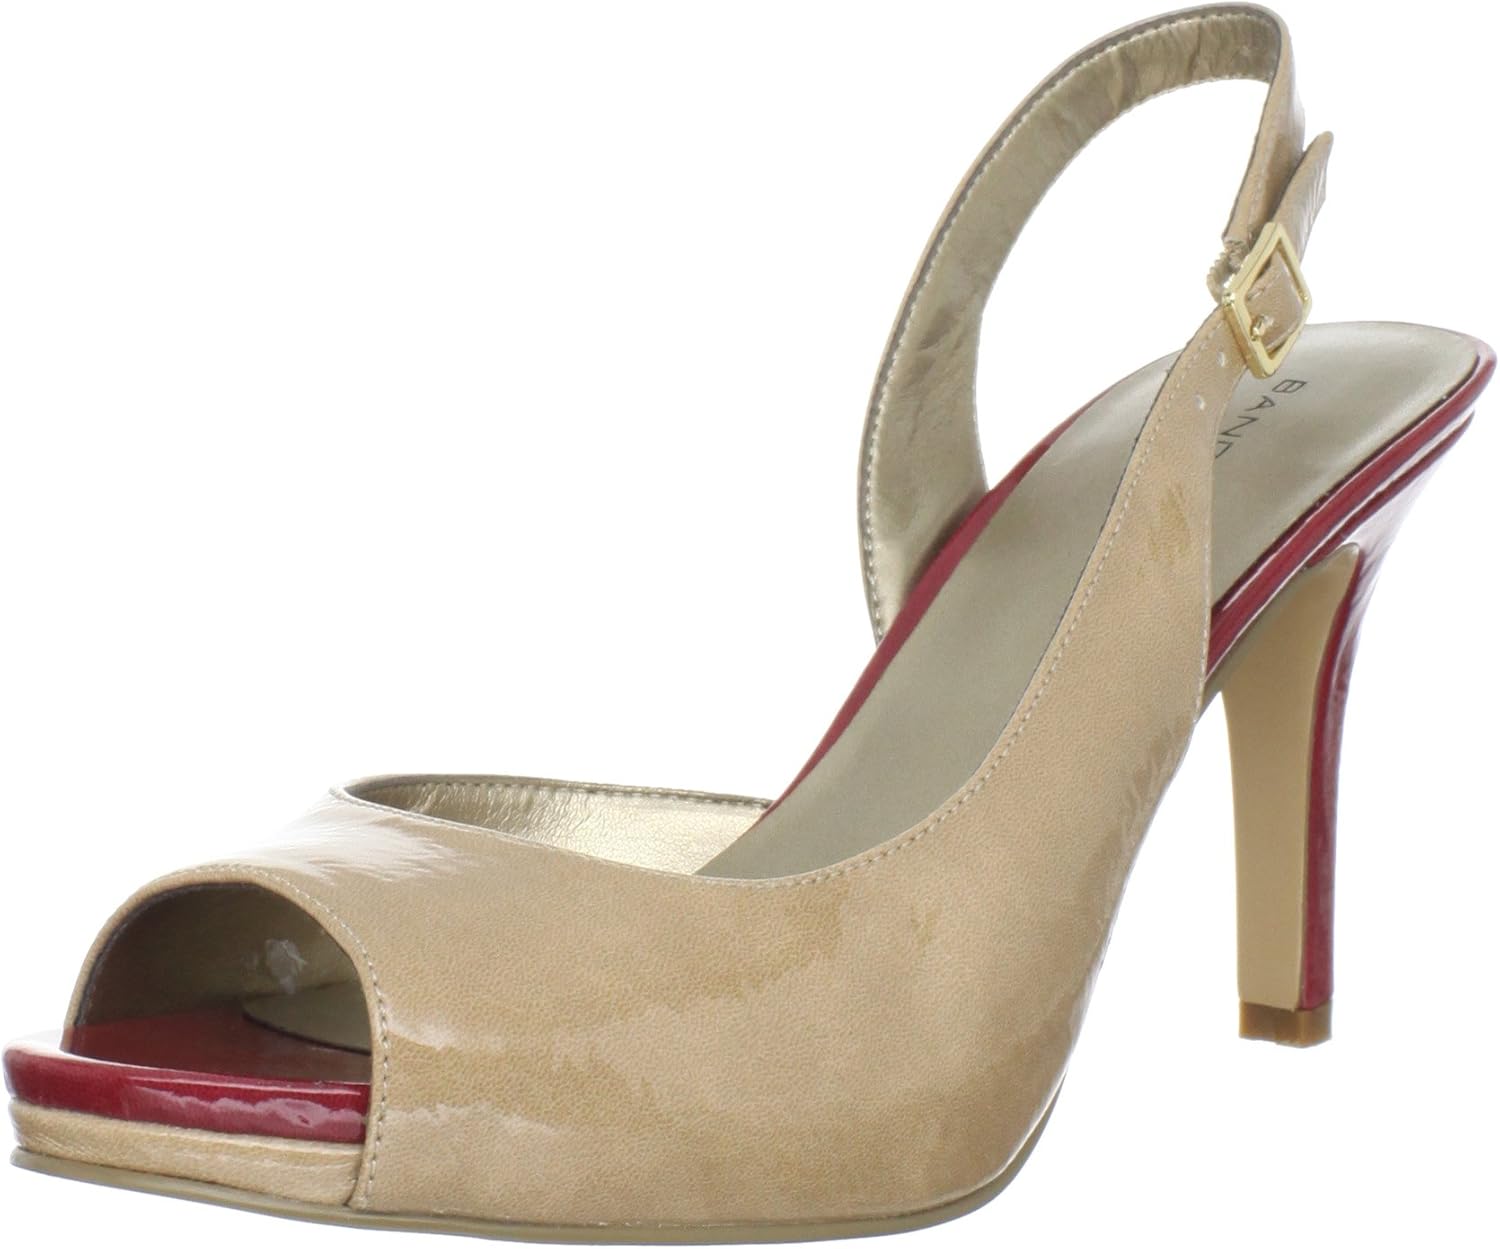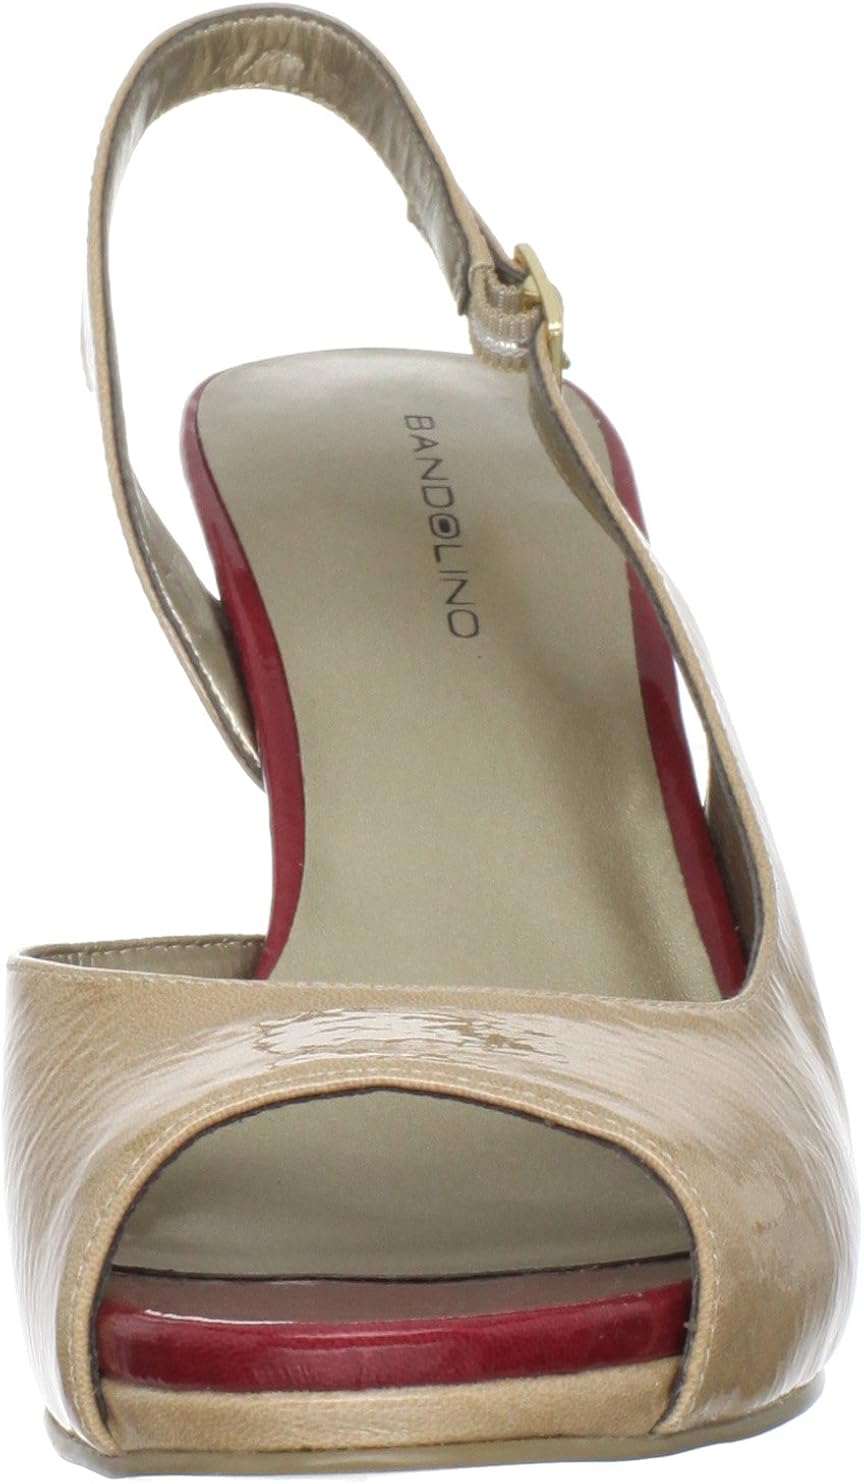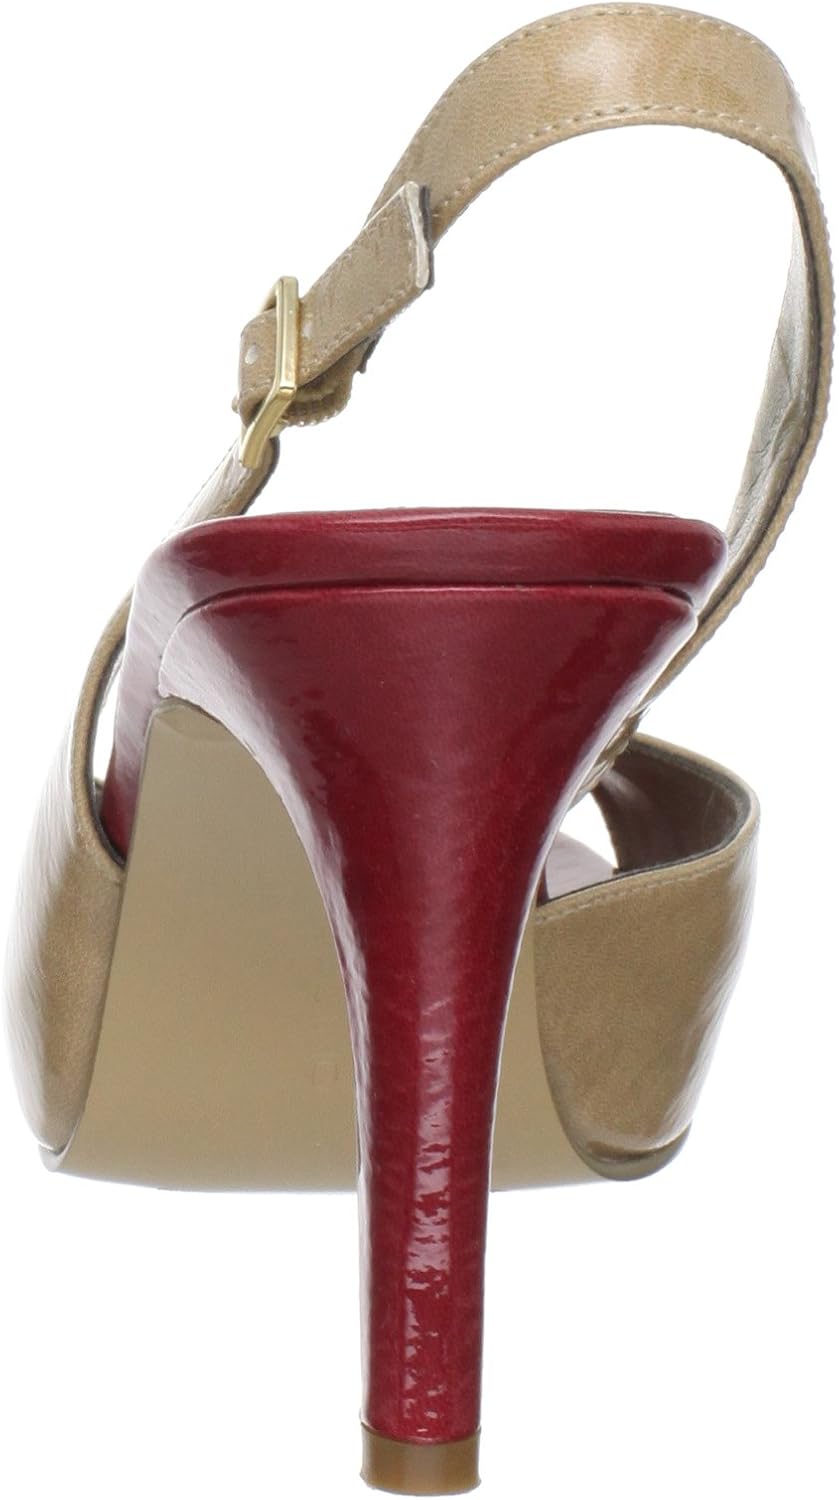
Bandolino Women's Signon Platform Sandal
Category: AMAZON FASHION
For the latest in fashion and function, check out the Bandolino line of footwear. With its perfect pairing of quality and style, Bandolino serves your desire for fashion with versatility. This brand embraces a modern design aesthetic that features built-in function and wearability, while delivering a fashion-forward product that is infused with style and color, all at an affordable price.
Features: 100% Leather | Synthetic sole